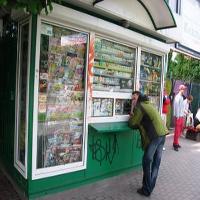
Weather: cloudy or overcast